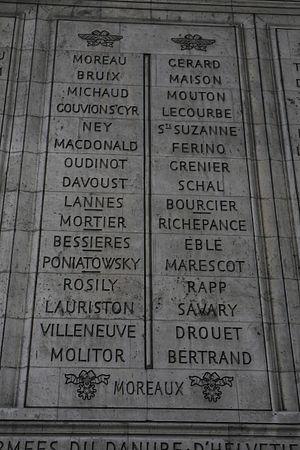
Laurent Gouvion, marquis de Saint-Cyr, souvent dit Gouvion-Saint-Cyr, né le 13 avril 1764 à Toul et mort le 17 mars 1830 à Hyères, est un maréchal d'Empire et homme politique français. Abandonné très tôt par sa mère, il se spécialise tout d'abord dans le dessin mais la Révolution française ayant débuté, il s'engage dans l'armée en septembre 1792 et connaît une ascension fulgurante. Promu général de division en juin 1794, il combat les Autrichiens en Allemagne et en Italie sous les ordres des généraux Moreau et Jourdan.
Jean Victor Marie Moreau, né le 14 février 1763 à Morlaix et mort le 2 septembre 1813 à Laun, en Bohême, est un général français de la Révolution, également feld-maréchal de Russie et maréchal de France à titre posthume.
Henri-Gatien Bertrand est un général du Premier Empire, né le 28 mars 1773 à Châteauroux et mort le 31 janvier 1844 dans cette même ville. Il fut le compagnon de Napoléon à Sainte-Hélène.
Adolphe Édouard Casimir Joseph Mortier, duc de Trévise, né au Cateau-Cambrésis le 13 février 1768 et mort à Paris le 28 juillet 1835, est un militaire et homme d'État français, élevé à la dignité de maréchal d'Empire en 1804. Entré dans la carrière militaire en 1791, il participe aux guerres de la Révolution sur le front ouest et est successivement élevé aux grades de général de brigade puis de général de division en 1799. Choisi par Napoléon pour conquérir le Hanovre en 1803, il s'acquitte de sa mission avec succès et est fait maréchal d'Empire. Lors de la campagne de 1805, il reçoit le commandement d'un corps d'armée et livre une furieuse bataille contre les Austro-Russes à Dürenstein. Il prend part aux opérations ultérieures en Prusse et en Pologne et joue un rôle important au cours de la bataille de Friedland en 1807.
Nicolas-Joseph Maison, né le 19 décembre 1771 à Épinay-sur-Seine et mort le 13 février 1840 à Paris, est un général français de la Révolution et de l’Empire, fait maréchal de France sous la Restauration. Sous la monarchie de Juillet, il a été ministre des Affaires étrangères, puis de la Guerre.
Jean René Moreaux est un général de division de la Révolution française.
François Antoine Louis Bourcier, né le 21 février 1760 à La Petite-Pierre en Alsace et mort le 8 mai 1828 à Ville-au-Val dans la Meurthe, est un général français de la Révolution et de l’Empire.
François Étienne de Rosily-Mesros, né le 13 janvier 1748 à Brest et mort le 12 novembre 1832 à Paris, est un officier de marine français des XVIIIᵉ et XIXᵉ siècles. Il fait ses débuts dans la Marine royale pendant la guerre d'indépendance des États-Unis avant de se distinguer pendant les guerres de la Révolution et de l'Empire. Il termine sa carrière avec le grade de Vice-amiral.
Étienne Eustache Bruix, né en 1759 à Fort Dauphin sur l'île de Saint-Domingue et mort en 1805 à Paris, est un marin et homme politique français du XVIIIᵉ siècle. Colonel-général-inspecteur des côtes de l'Océan, grand-officier et chef de la 13ᵉ cohorte de la légion d'honneur. Il occupe le poste de Ministre de la Marine et des Colonies du 27 avril 1798 au 4 mars 1799.
Pierre Charles Silvestre de Villeneuve, né le 31 décembre 1763 à Valensole et mort le 22 avril 1806 à Rennes, est un vice-amiral français.
Jean, comte Rapp, né à Colmar le 27 avril 1771 et mort à Rheinweiler, le 8 novembre 1821, est un général et homme politique français de la Révolution et de l’Empire.